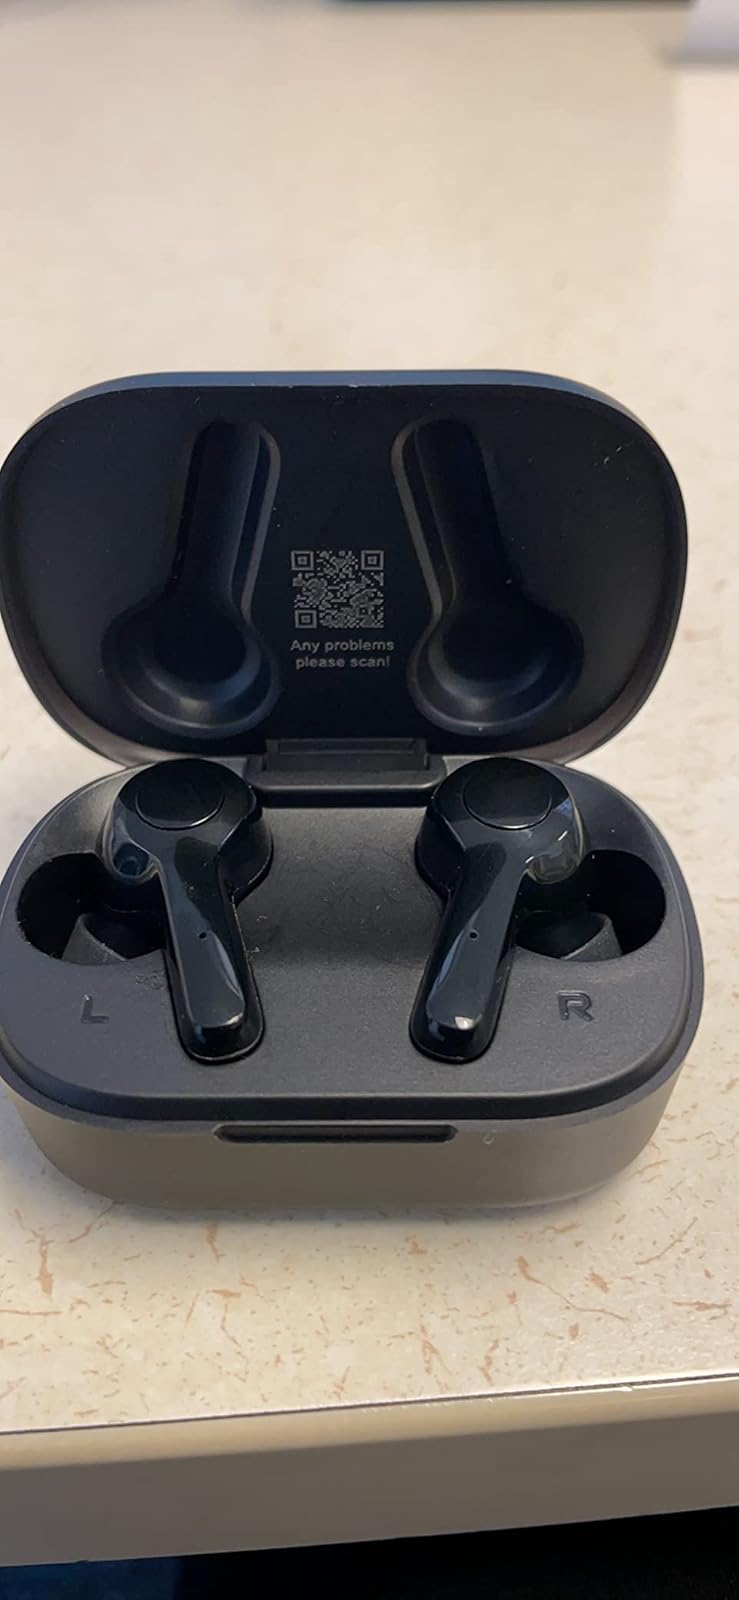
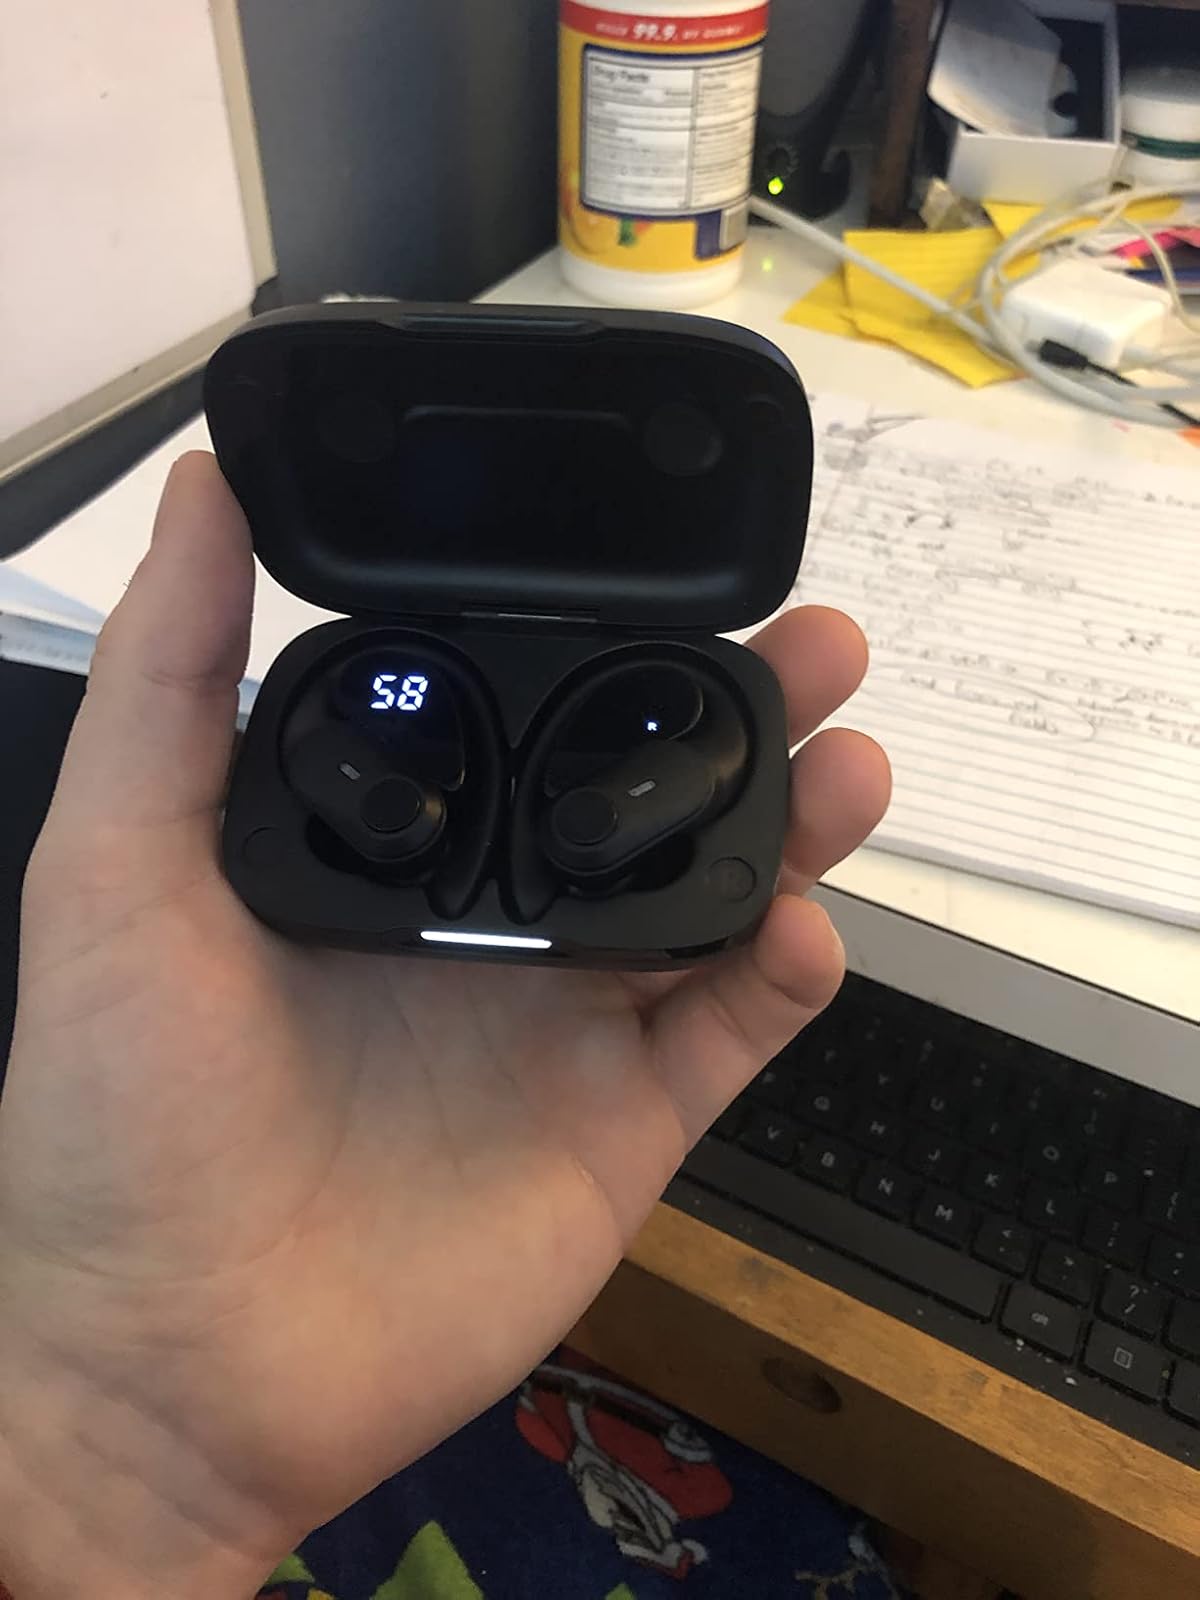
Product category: earbuds
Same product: no